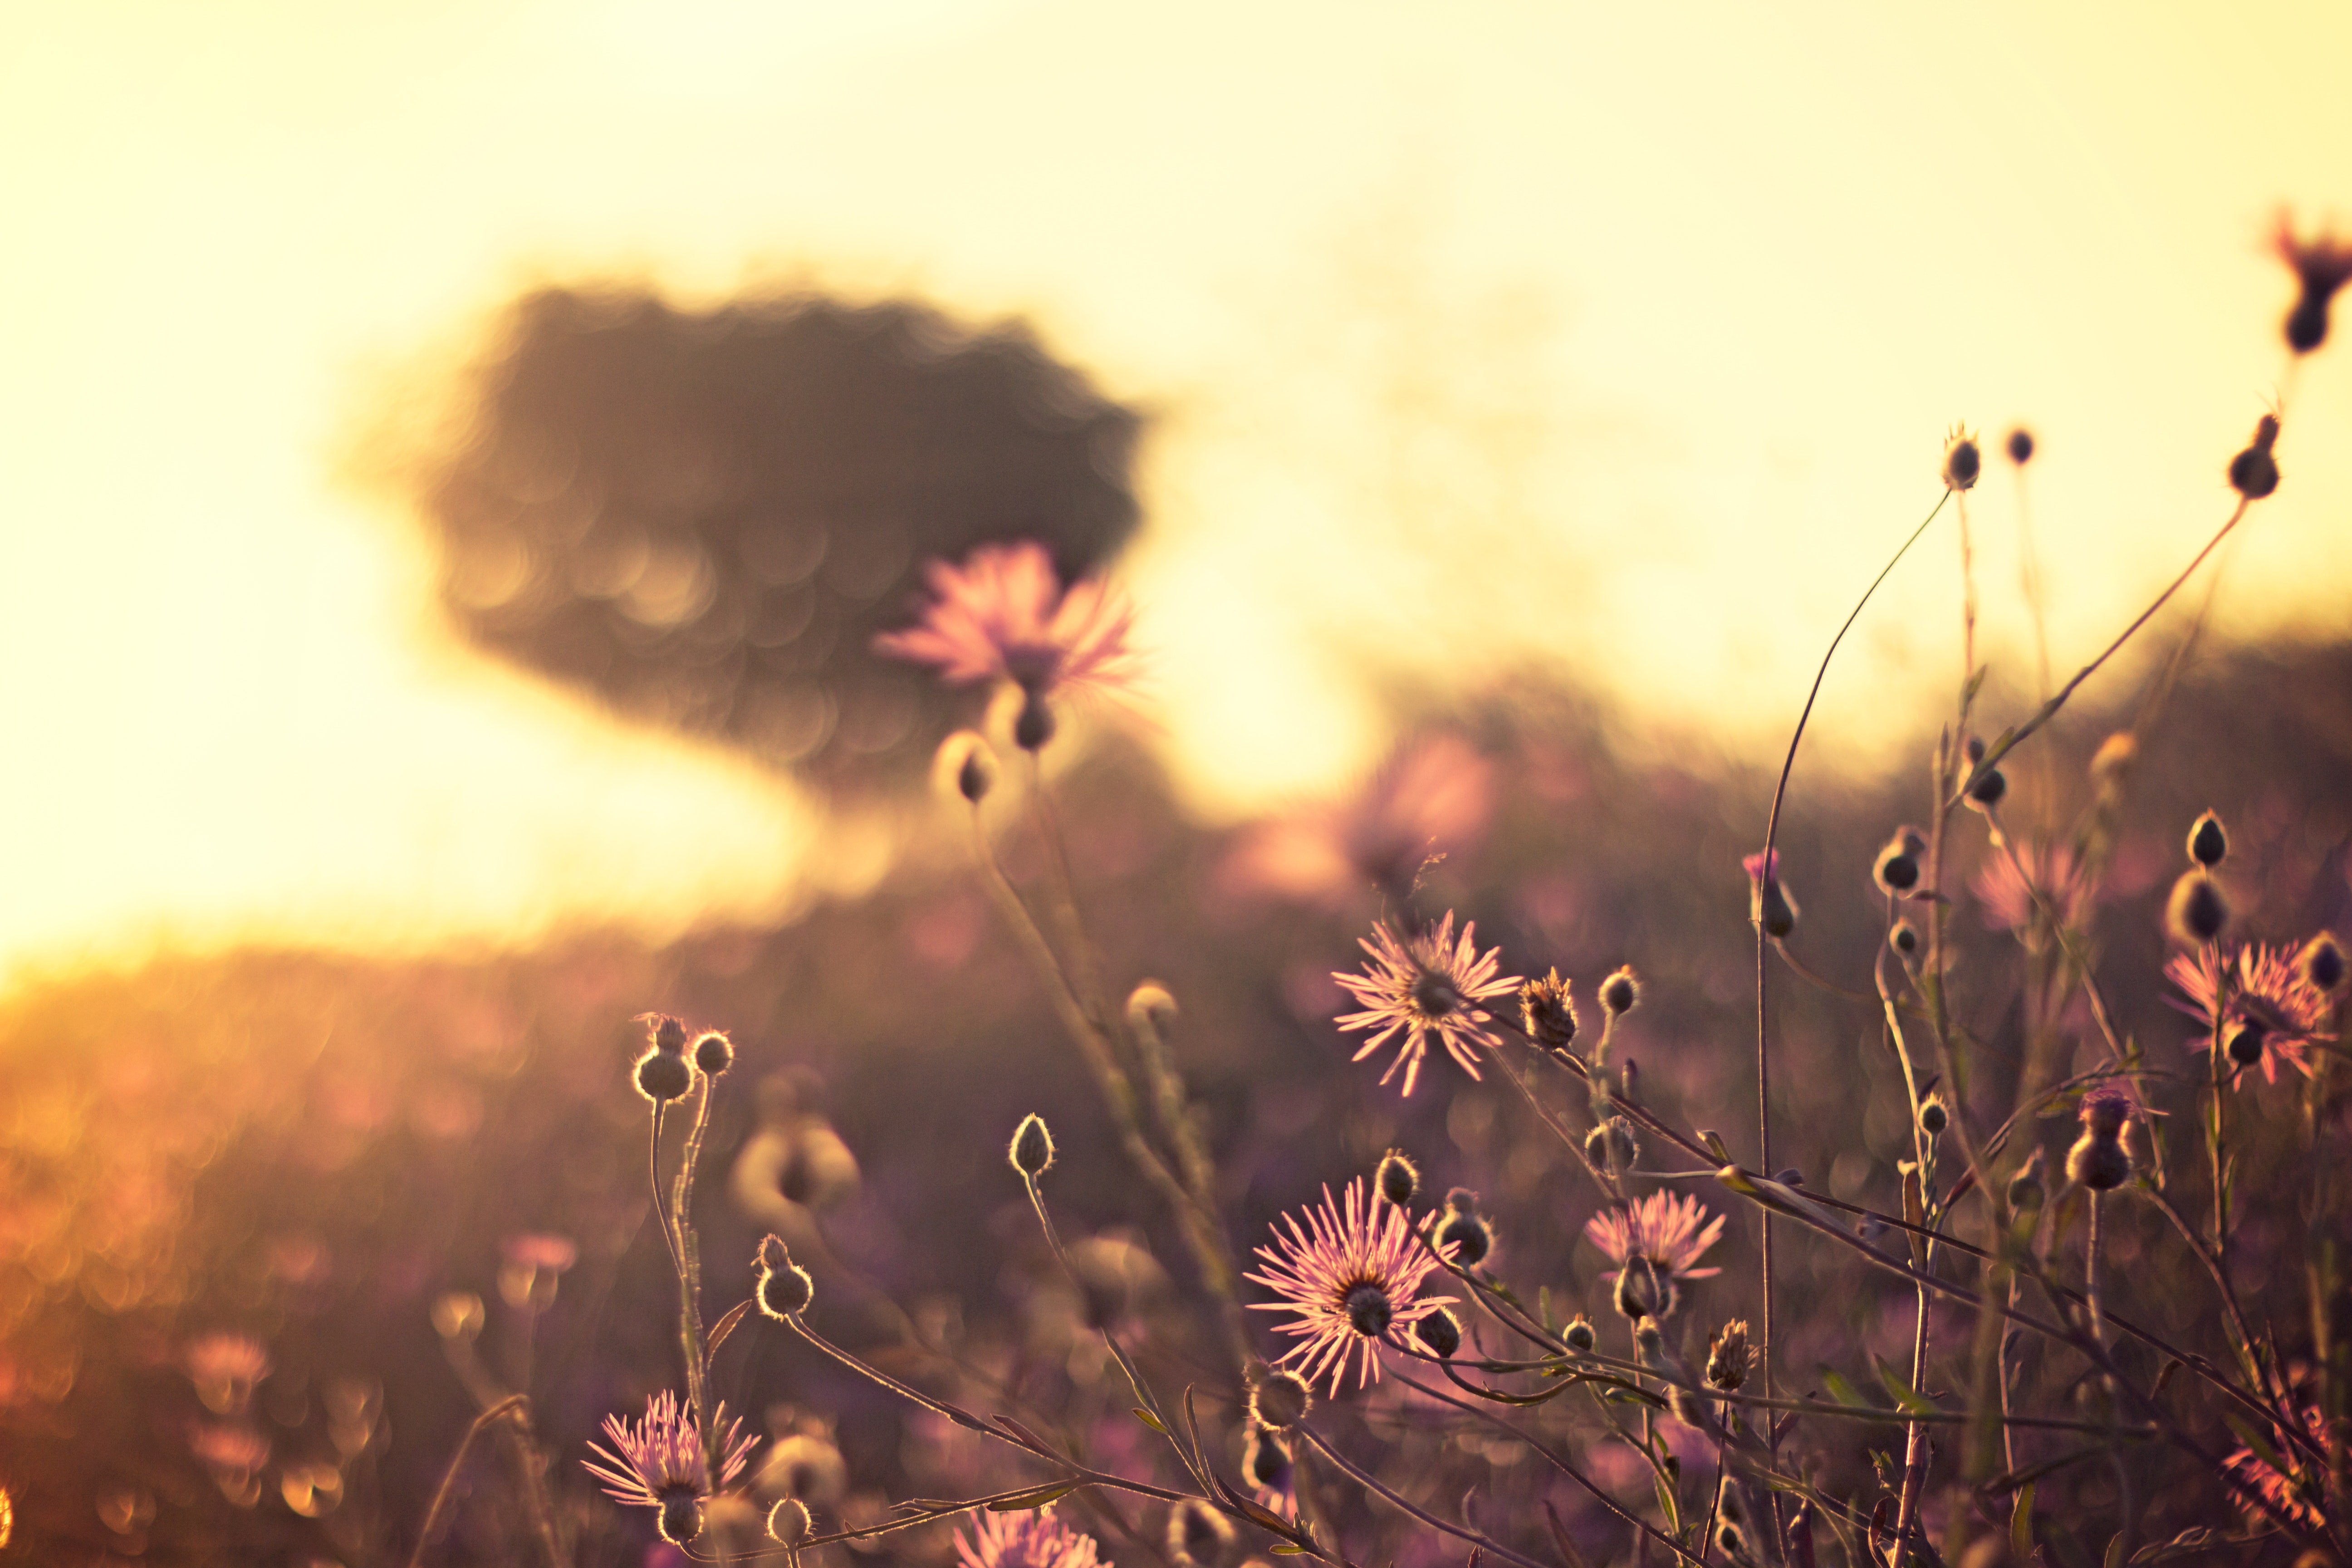
People in nature, nature, flower, sky, backlighting, dandelion, sunlight, light, grass, plant, meadow, morning, spring, yellow, wildflower, summer, grass family, leaf, photography, sunset, cloud, macro photography, happy, flowering plant, evening, sun, plant stem, daisy family, coquelicot, grassland